Gregory Hines

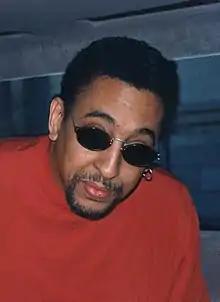
Hines in 1993

Gregory Oliver Hines (February 14, 1946 – August 9, 2003) was an American dancer, actor, choreographer, and singer. He is one of the most celebrated tap dancers of all time. As an actor, he is best known for "Wolfen" (1981), "The Cotton Club" (1984), "White Nights" (1985), "Running Scared" (1986), "The Gregory Hines Show" (1997–1998), playing Ben on "Will & Grace" (1999–2000), and for voicing Big Bill on the Nick Jr. animated children's television program "Little Bill" (1999–2004).